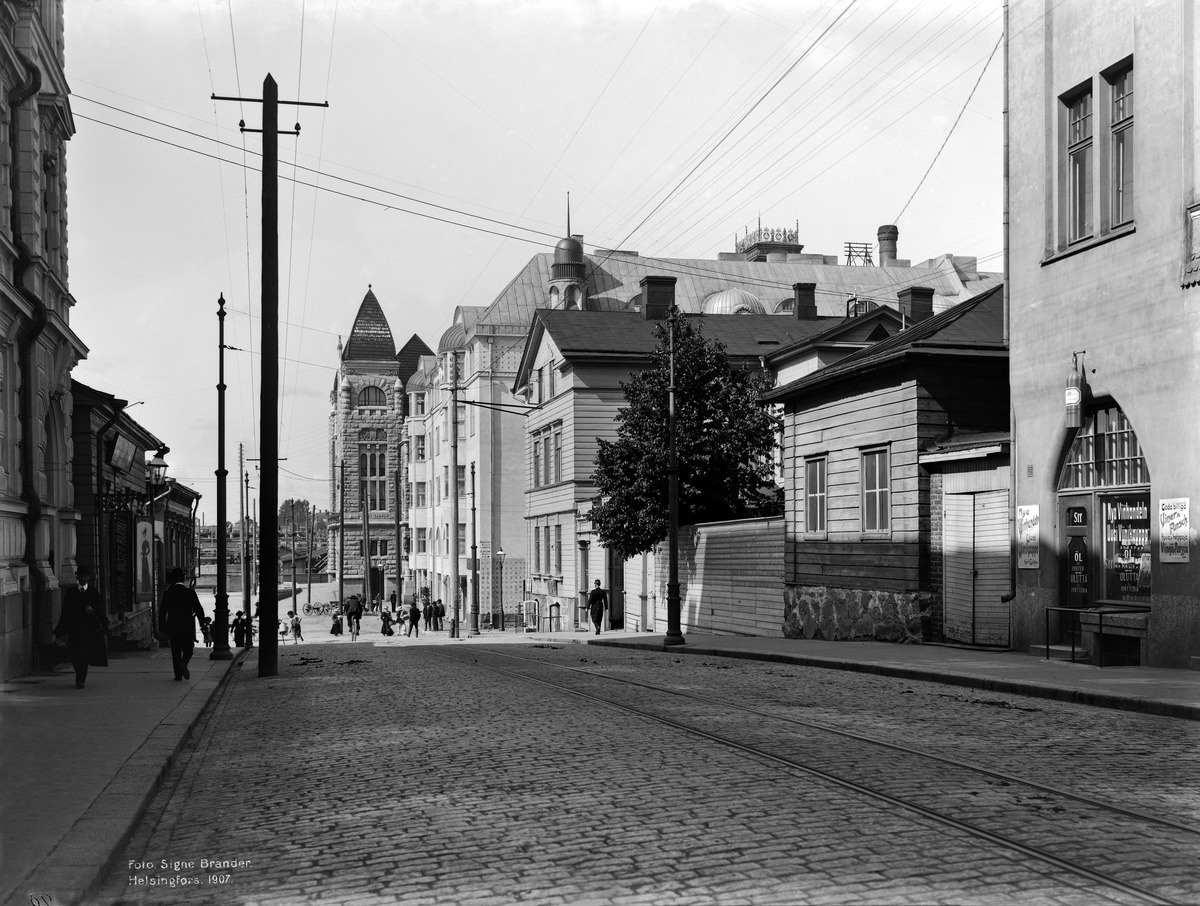
Vilhonkatu 7, 9
sisällön kuvaus: Vilhonkatu 7, 9.  Kansallisteatteri, Vilhonkatu 11.  Taustalla

Rautatientori. mustavalkoinen
Kuvaaja: Brander, Signe, valokuvaaja
Ajankohta: kuvausaika 1907
Paikka: Suomi, Uusimaa, Helsinki, Kluuvi Helsinki, Vilhonkatu 7, 9, 11
Aiheet: puurakennukset, myymälät, alkoholi, vaatetus, teatterit, polkupyörät, poliisi